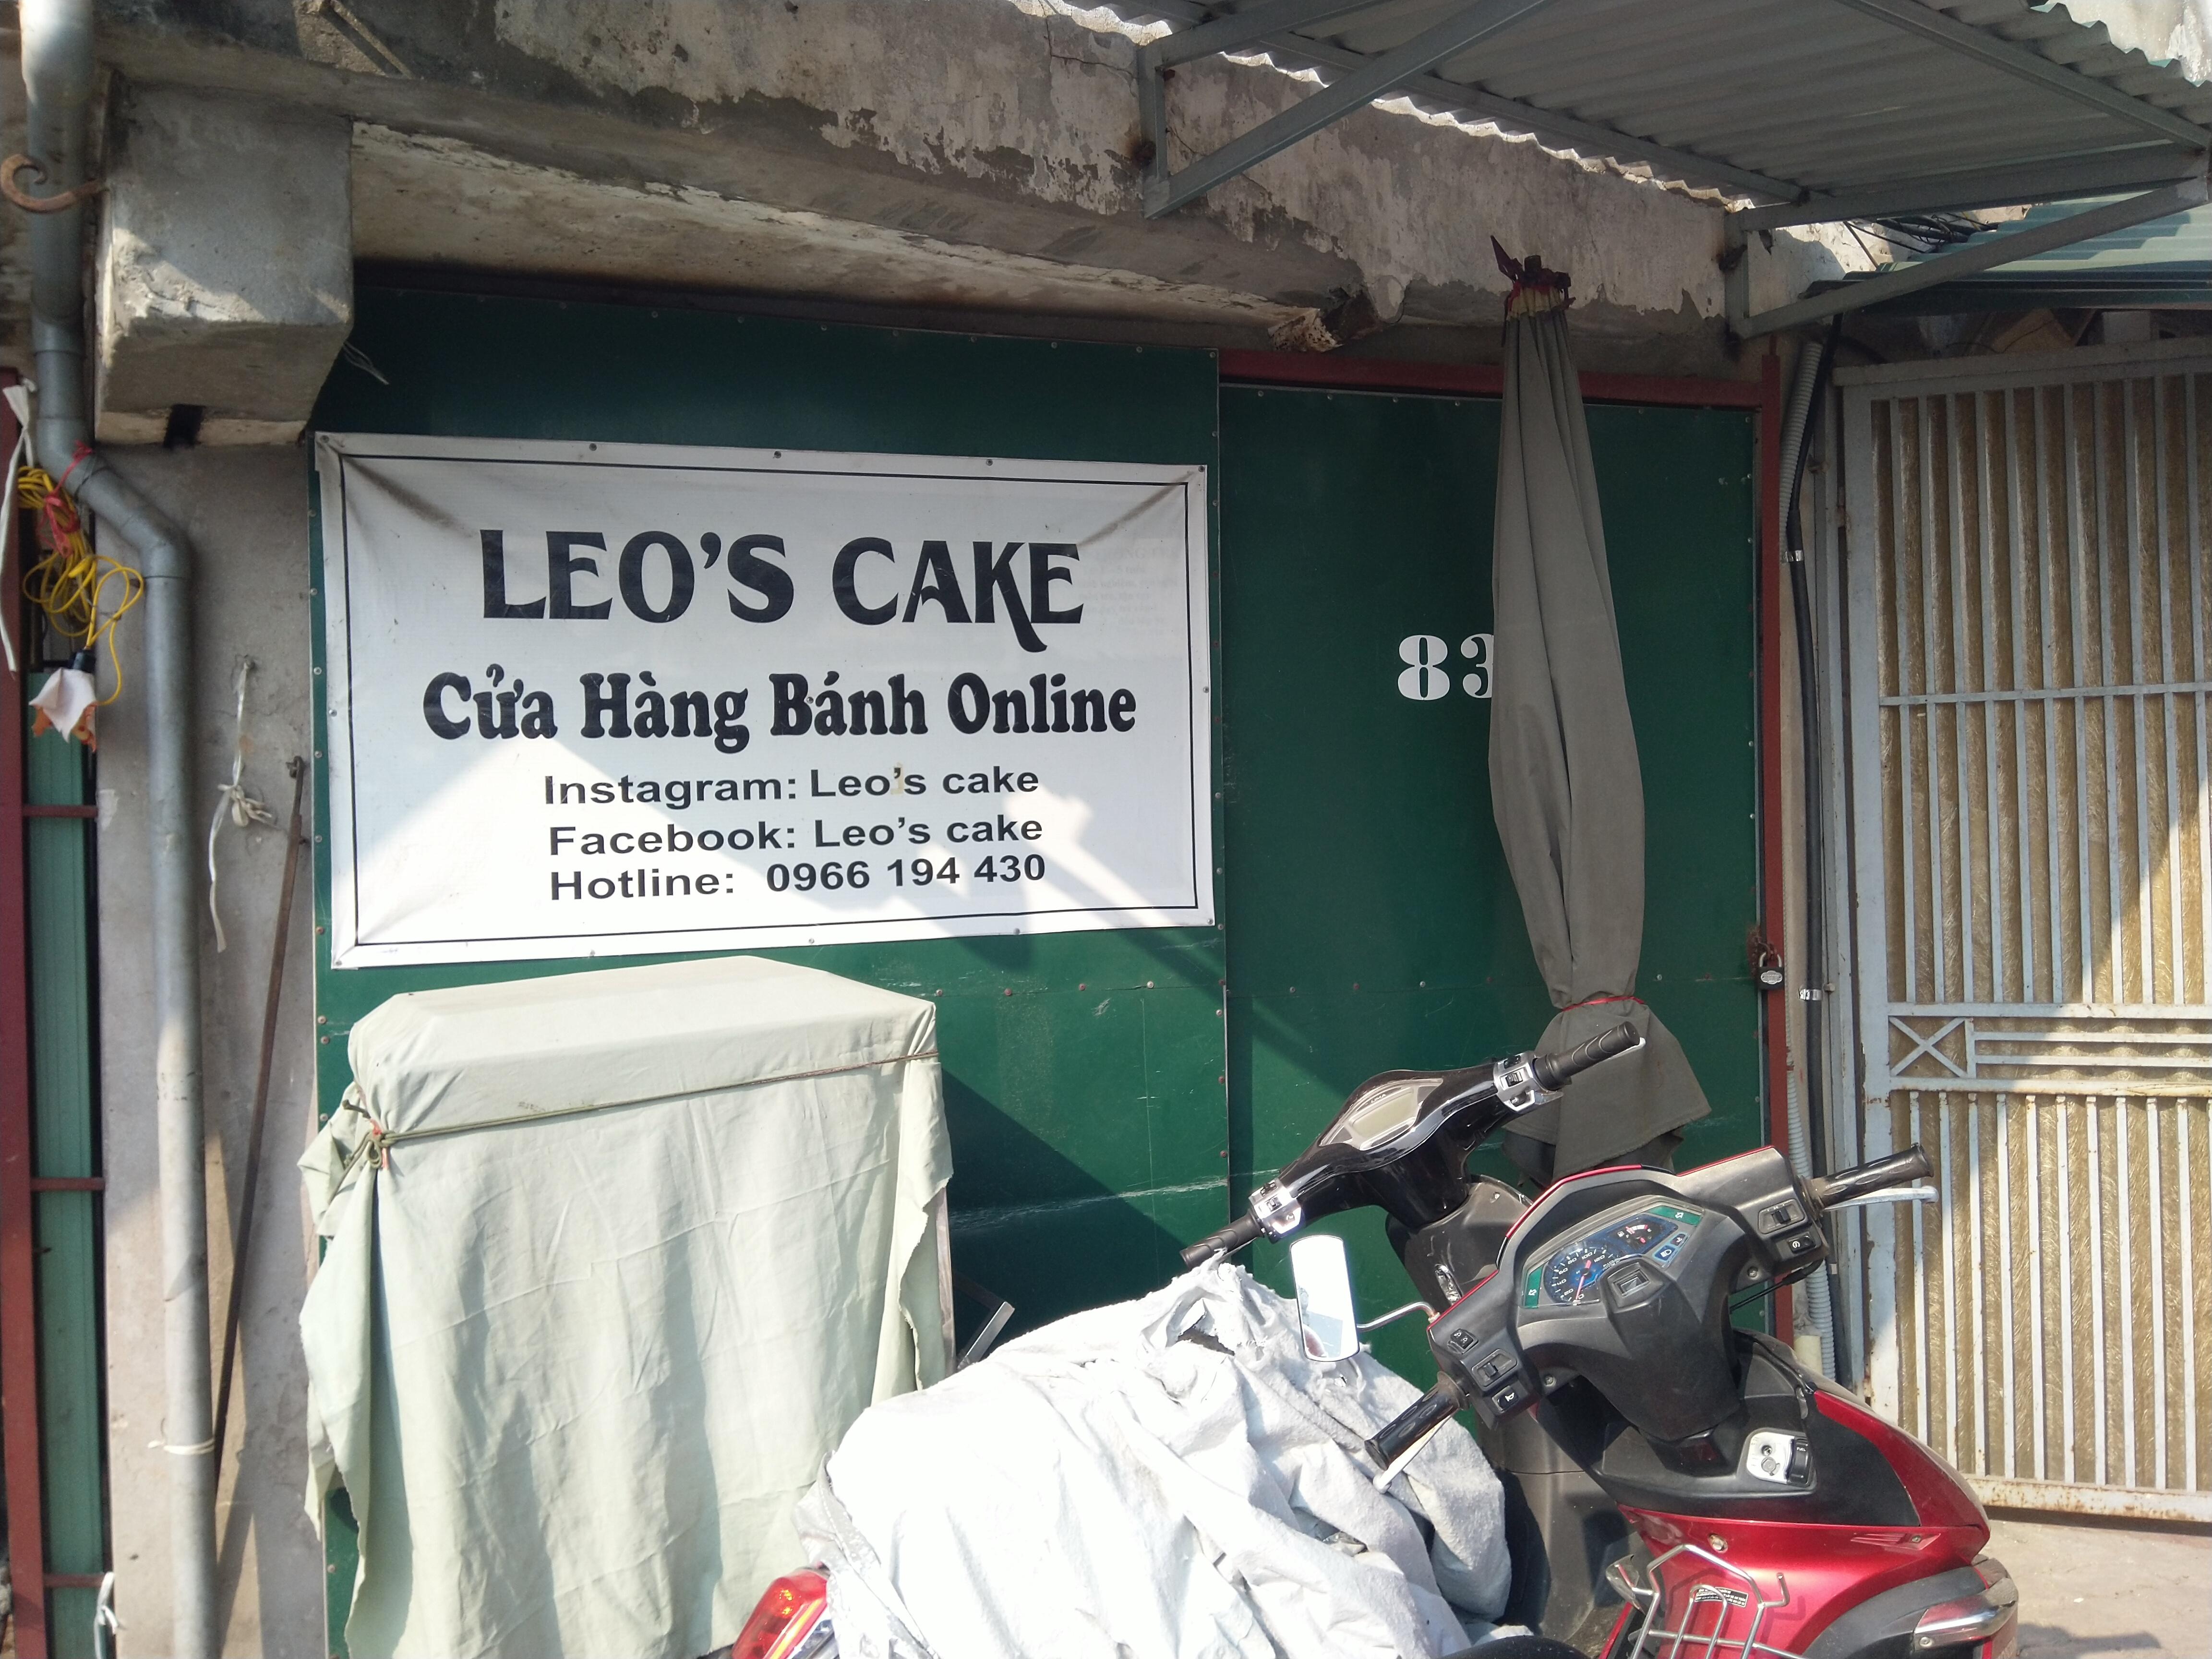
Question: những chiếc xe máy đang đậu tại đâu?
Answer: những chiếc xe máy đang đậu tại cửa hàng bánh online leo ' s cake